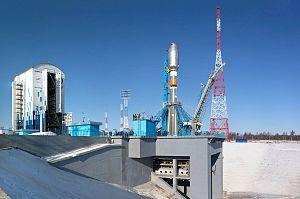
Le cosmodrome Vostotchny est une base de lancement russe, qui se trouve dans l'oblast de l'Amour au sud-est de la Sibérie près de la petite ville de Tsiolkovski. La construction de cette nouvelle base de lancement a été décidée pour réduire la dépendance de la Russie vis-à-vis du cosmodrome de Baïkonour qui présente l'inconvénient de se situer au Kazakhstan depuis l'éclatement de l'Union soviétique. Le projet est poussé par le président russe Vladimir Poutine car il contribue au décollage économique d'une région peu peuplée et proche d'une Chine dynamique et de plus en plus influente. Les déboires du programme spatial russe et les problèmes économiques du pays aboutissent à une révision à la baisse des objectifs du projet et à un étalement de son calendrier. La construction du premier complexe de lancement destiné aux fusées Soyouz, démarrée en 2010, s'est achevée en 2015 et pour l'instant cinq lancements ont été effectués d'avril 2016 à juillet 2019, dont un échec. La construction d'un second pas de tir destiné aux fusées Angara doit s'achever en 2021.